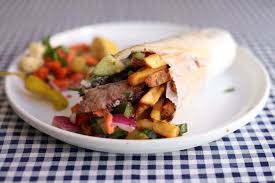
Yemek: kebap